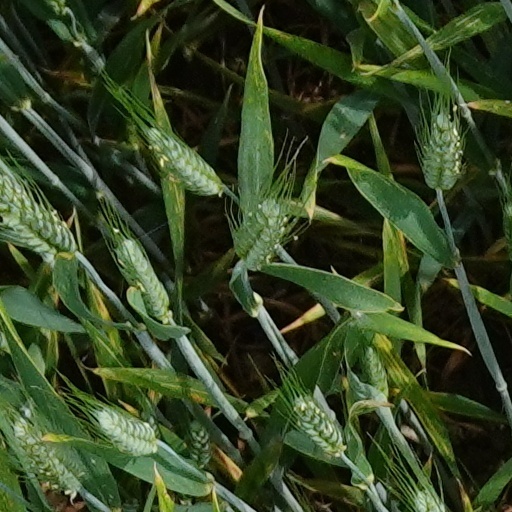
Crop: wheat